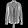
Label: Shirt